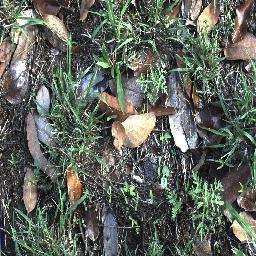
Label: parthenium